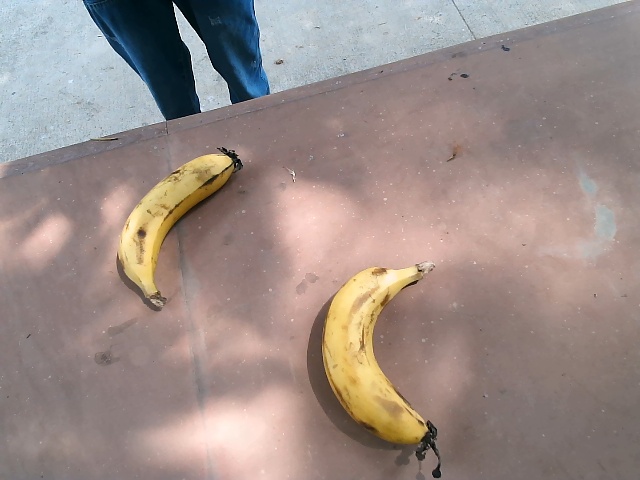
Label: Ripe_Banana